Barbaresco

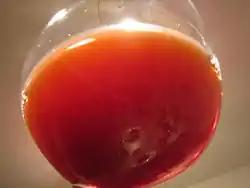
Like most red wines, Barbarescos become lighter, more brick in colour. This wine is from the 1976 vintage.

Located south of Barbaresco, with vineyards on the highest hilltop sites in the area, Treiso wines tend to be the lightest in body and are principally known for their finesse. A smaller area, Treiso accounts for 20 per cent of the Barbaresco zone's production.